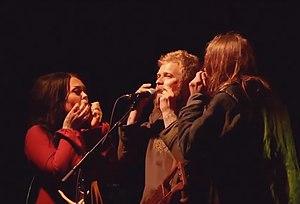
le groupe de néo-folk, Skáld au Samar'ock en 2019.